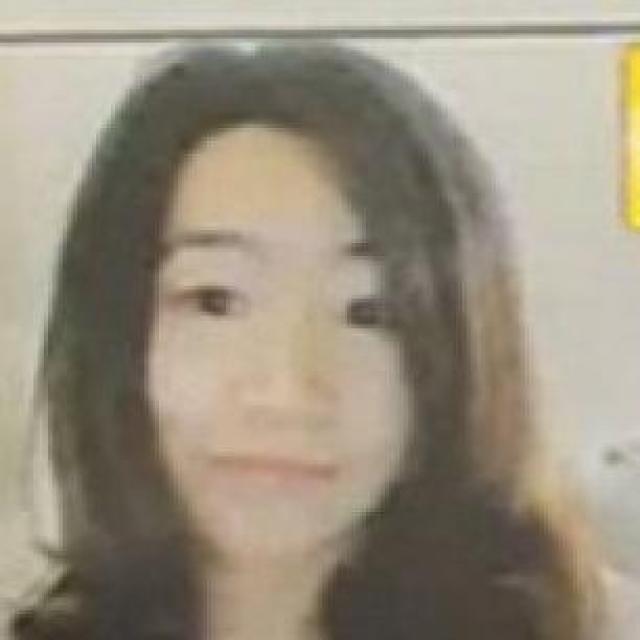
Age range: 21-44